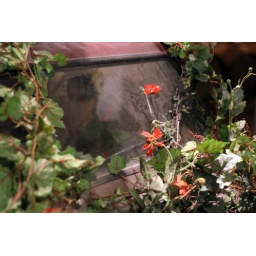
Installation in Vinnopolis - an old French van with vines and flowers growing on the outside.